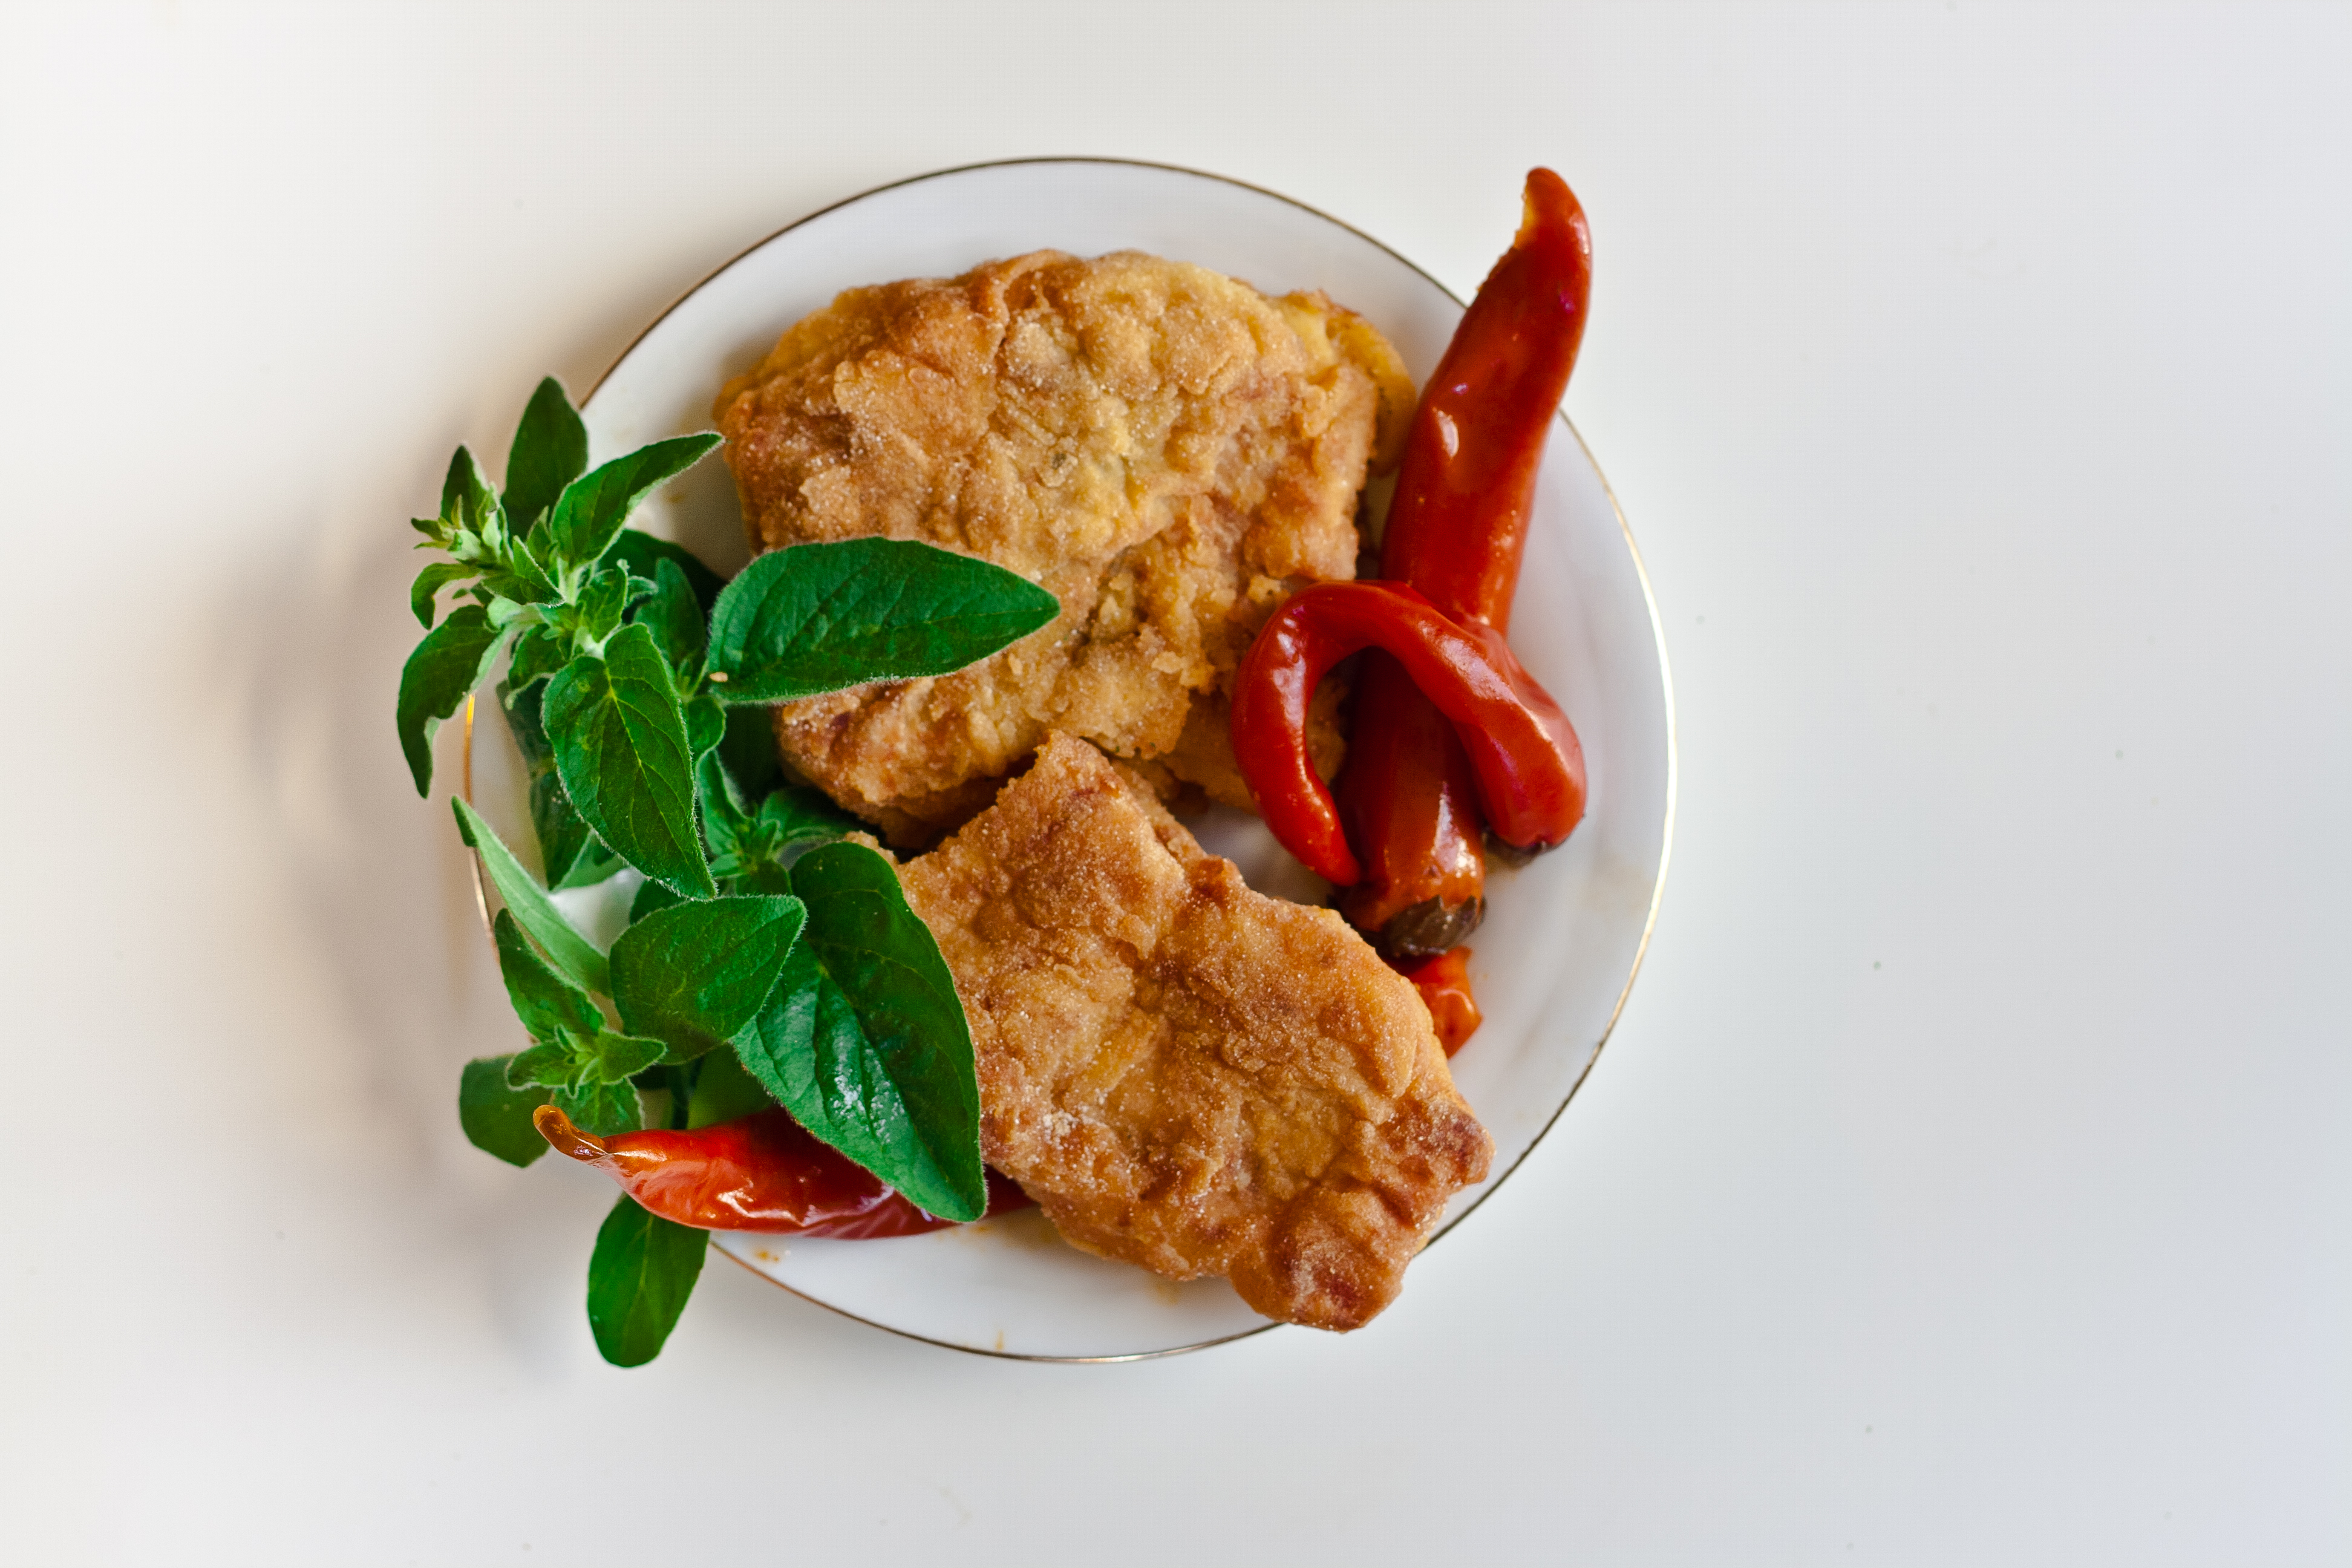
restaurant, dish, meal, food, pepper, produce, vegetable, plate, fish, breakfast, meat, lunch, cuisine, delicious, mint, fried, dinner, tasty, chilli, vegetarian food, cafeteria, yummy, foodporn, fried food